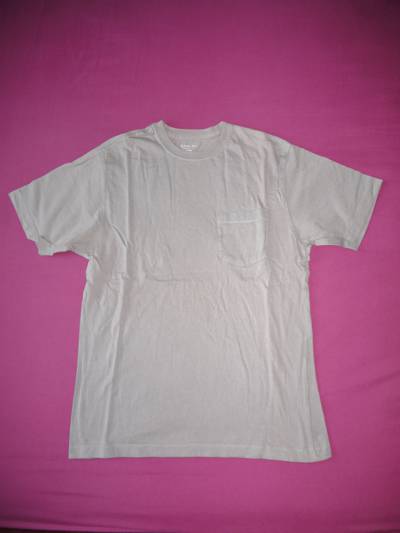
Waste category: clothes